Guqin construction

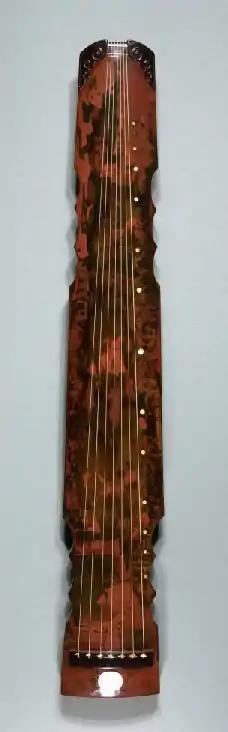
The qin "Hewu Longxiang" 《鶴舞龍翔》 in the "Lianzhu" form

In simplistic terms, the guqin is an acoustic instrument consisting of a sound chamber formed by two long planks of wood glued together. One or both planks are carved inside to form a hollow chamber. On the underside of the instrument are sound holes. Strings are supported by a nut and bridge. Scale length is typically 43" to 44.5". The center of the top is used as a fingerboard and is arched to some degree. Inlays mark note positions on the fingerboard.